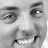
Emotion: happy